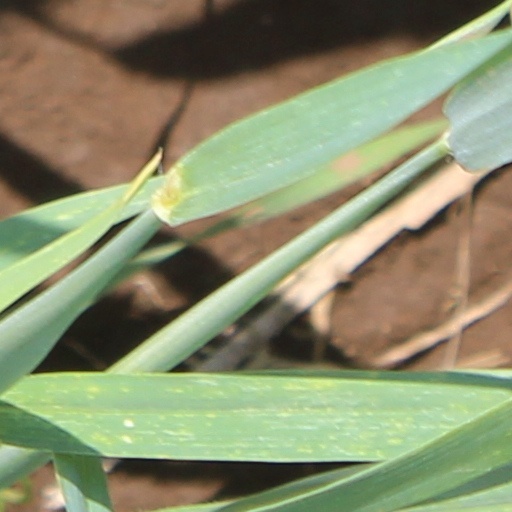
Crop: wheat